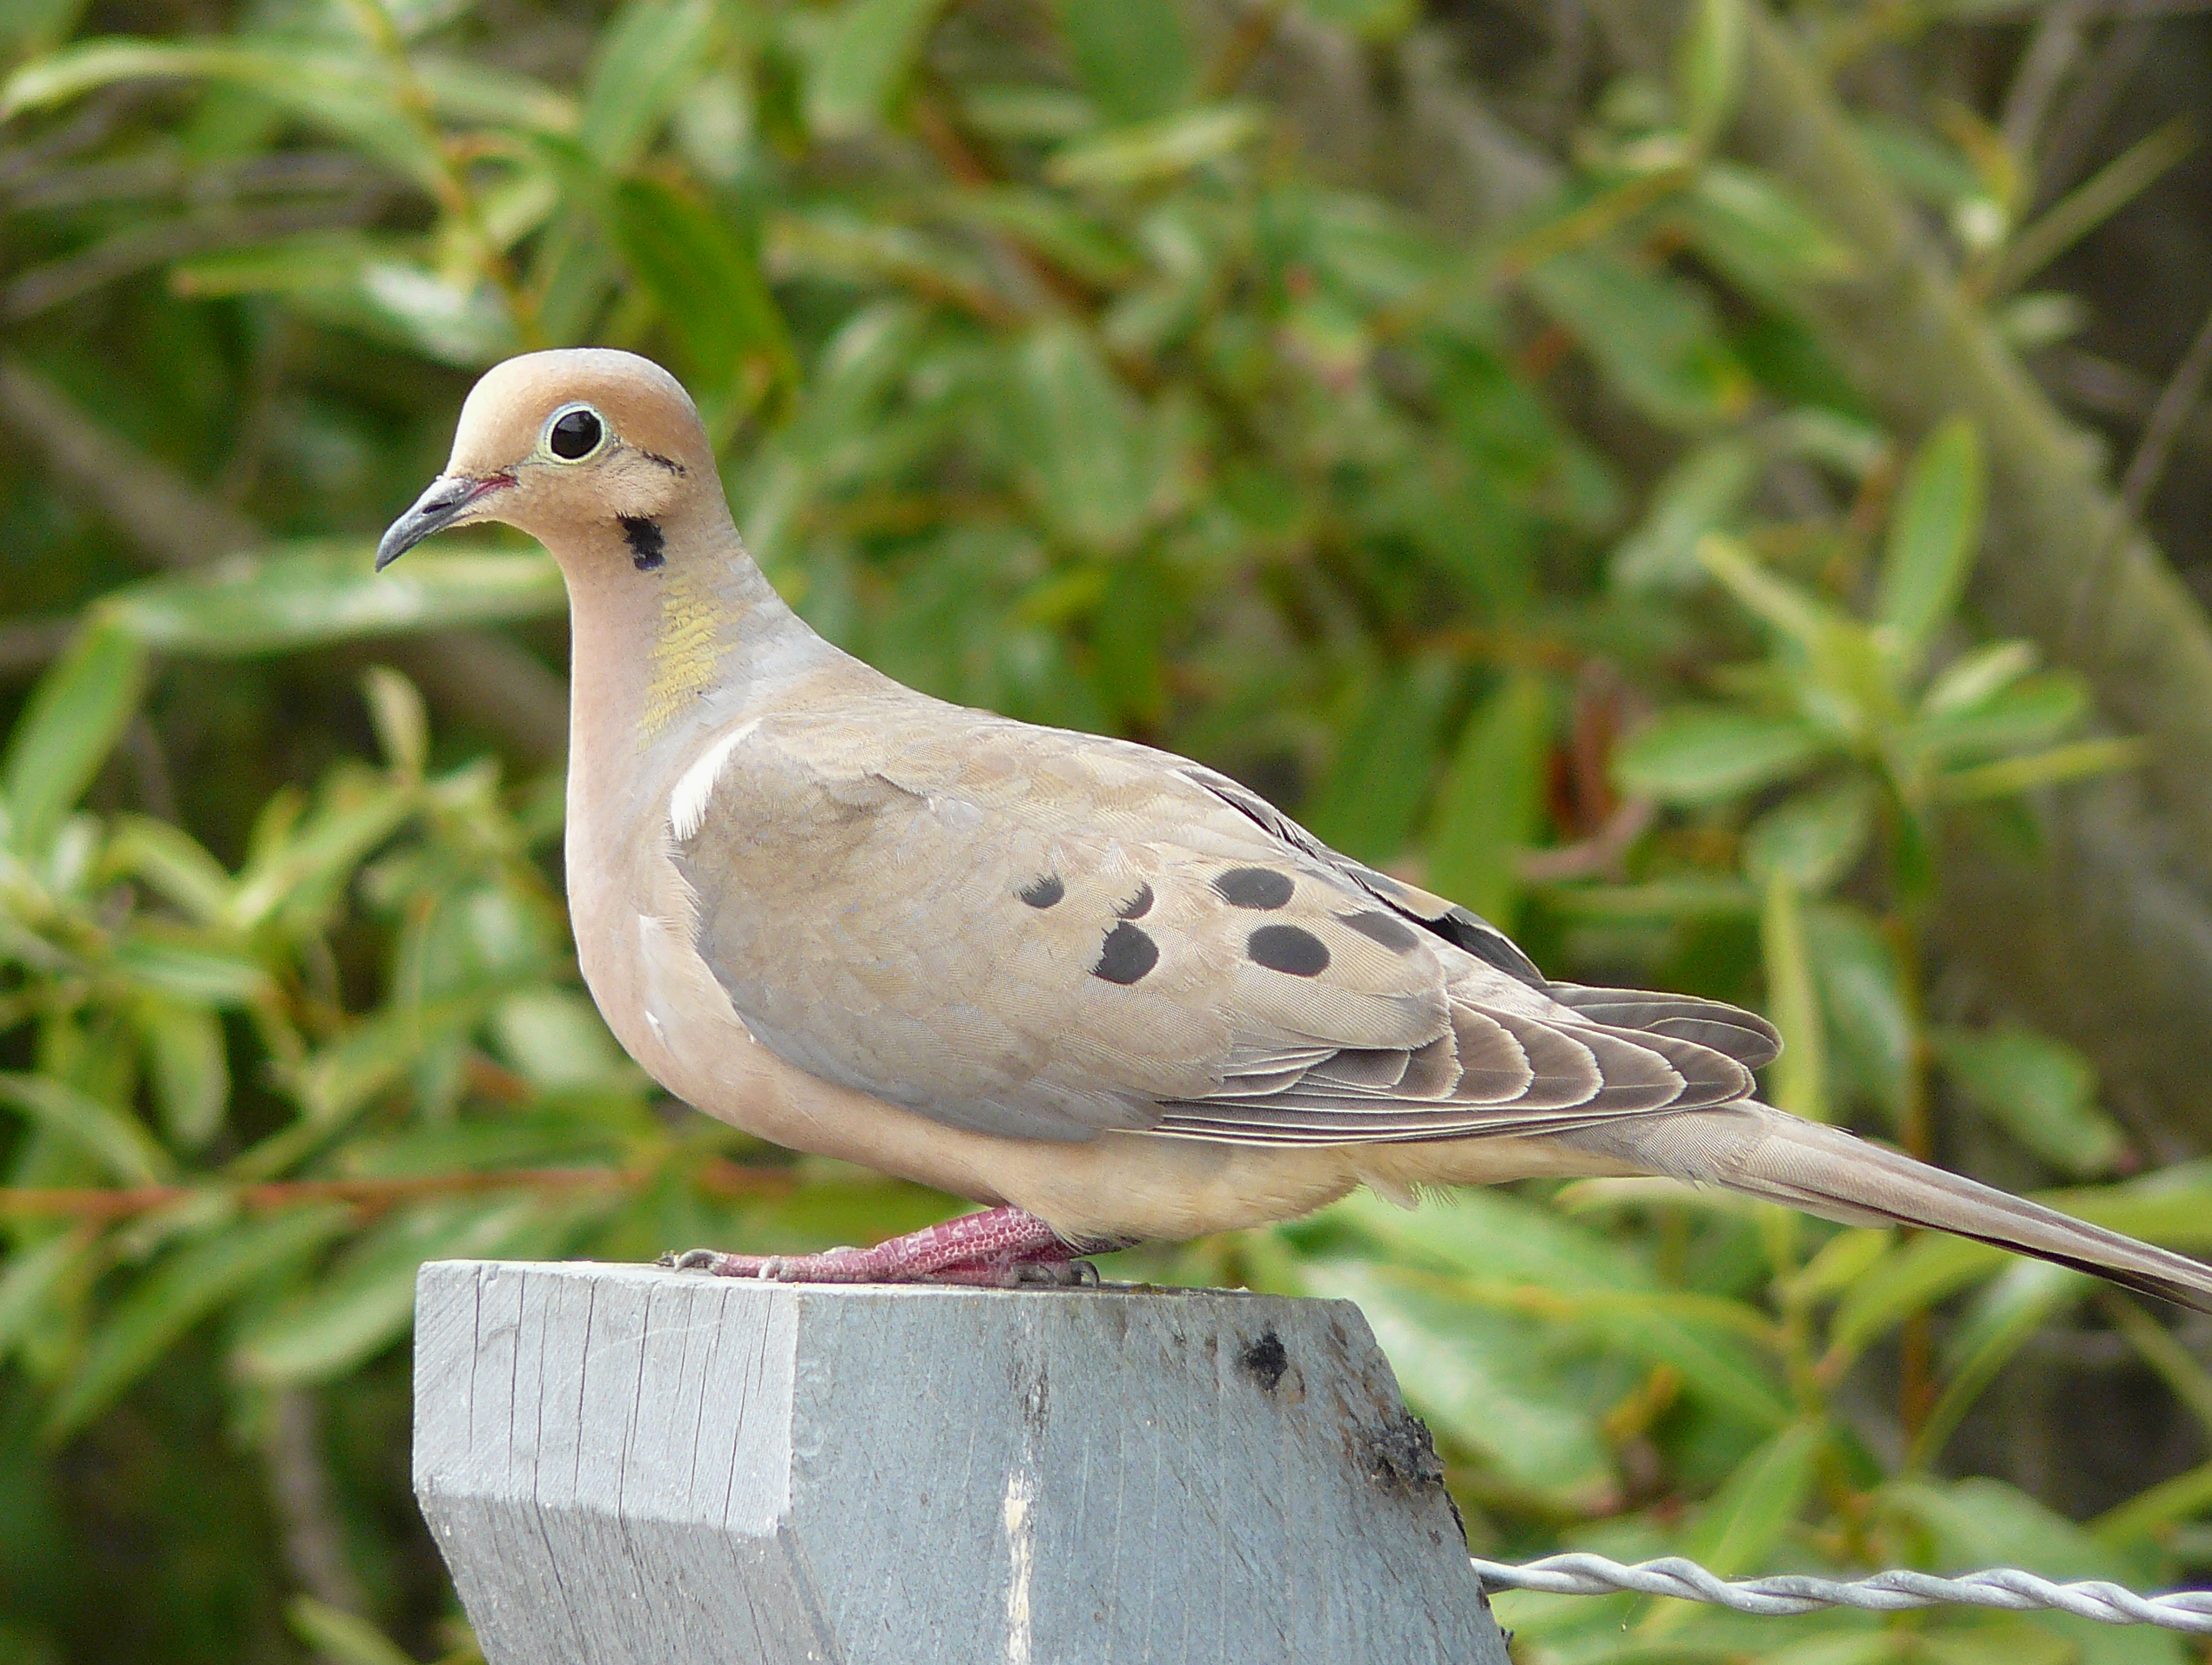
bird, wildlife, beak, fauna, vertebrate, mourningdove, pigeons and doves, stock dove